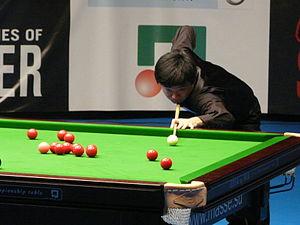
Ding Junhui est un joueur de snooker chinois, né le 1ᵉʳ avril 1987 à Yixing dans la province du Jiangsu, et aujourd'hui résident en Angleterre durant la saison de snooker. Il est de loin considéré comme le meilleur joueur asiatique de l'histoire du snooker et comme le précurseur du snooker en Asie.